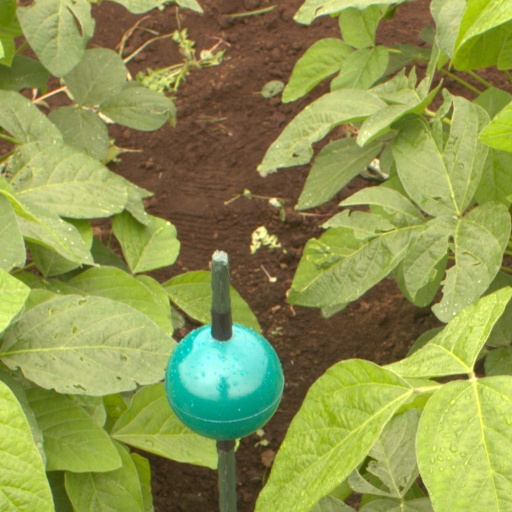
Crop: soybean